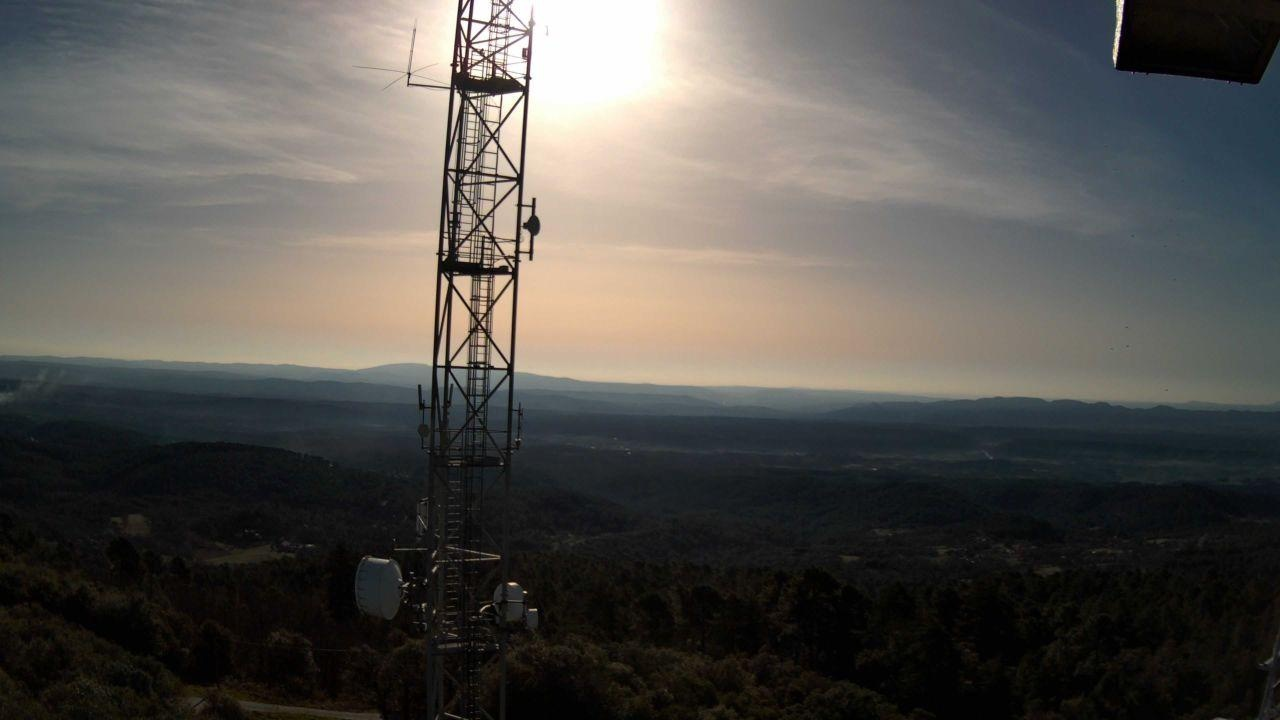
Fire: no
Smoke: no